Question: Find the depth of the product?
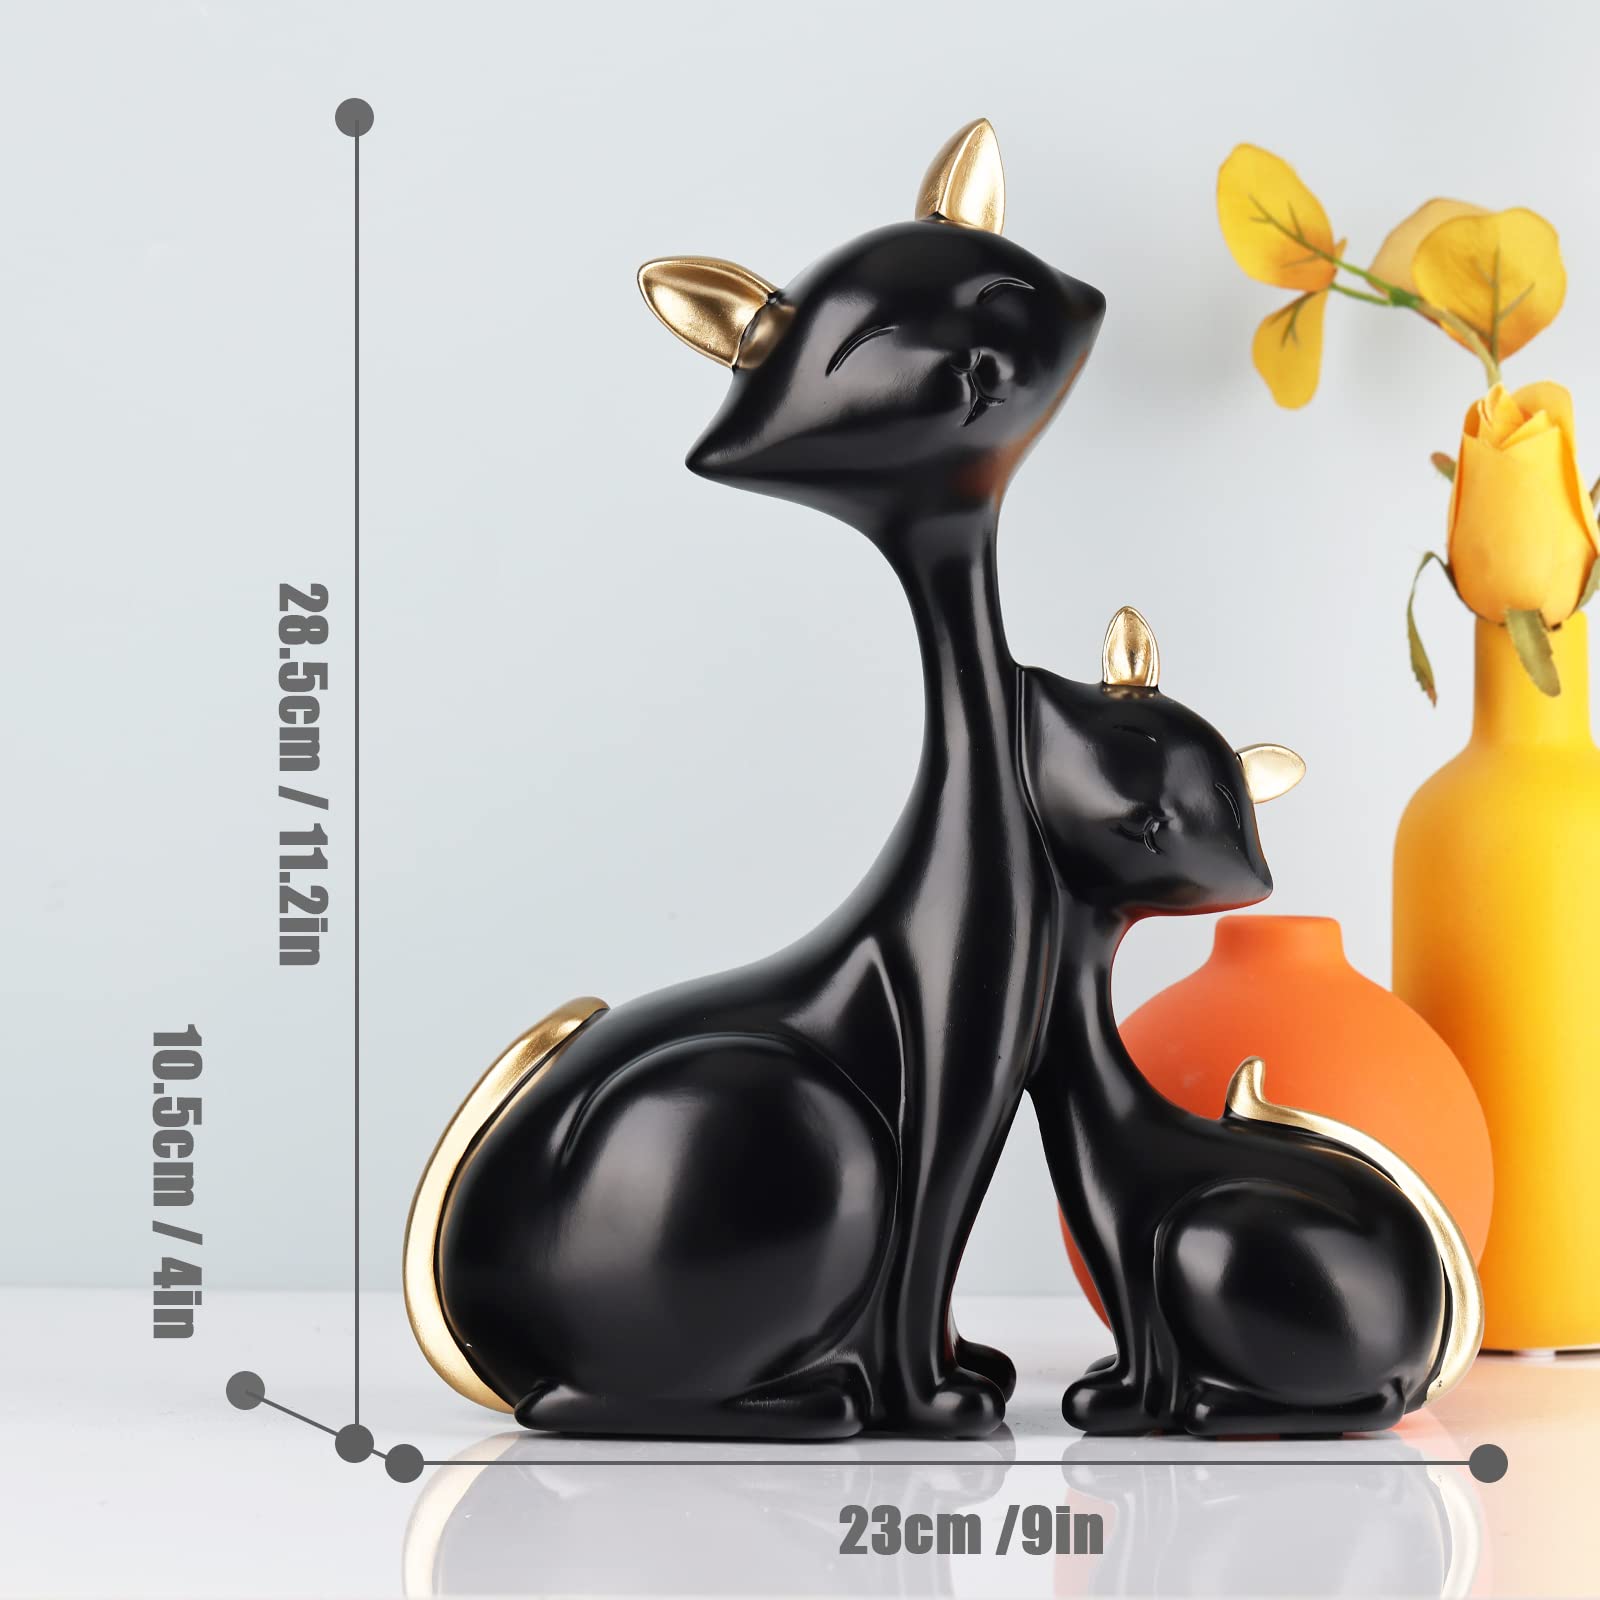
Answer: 23.0 centimetre